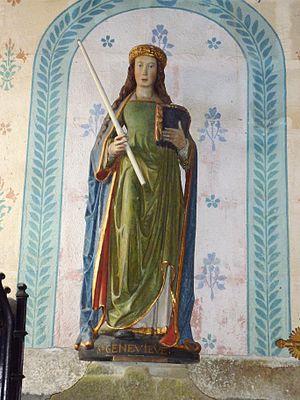
Loqueffret: Eglise Sainte-Geneviève, statue de sainte Geneviève This object is classé Monument Historique in the base Palissy, database of the French furniture patrimony of the French ministry of culture,
Sainte Geneviève de Loqueffret est une sainte bretonne du Xᵉ siècle. On la fête le 3 janvier comme son homonyme.
L'église Sainte-Geneviève est une église située sur la commune de Loqueffret, construite à partir de la fin du XVᵉ siècle. Le nom de l'église est en l'honneur de sainte Geneviève de Loqueffret, une sainte bretonne du Xᵉ siècle. En forme de Tau, bâtie en granit, de style gothique, elle possède deux grandes entrées : son portail Ouest plein cintre et le porche Sud, aux niches intérieures comprenant autrefois les statues des douze apôtres. Son toit est en ardoise. Son clocher, plusieurs fois reconstruit, a été achevé dans sa forme actuelle en 1771, sa flèche en 1850.